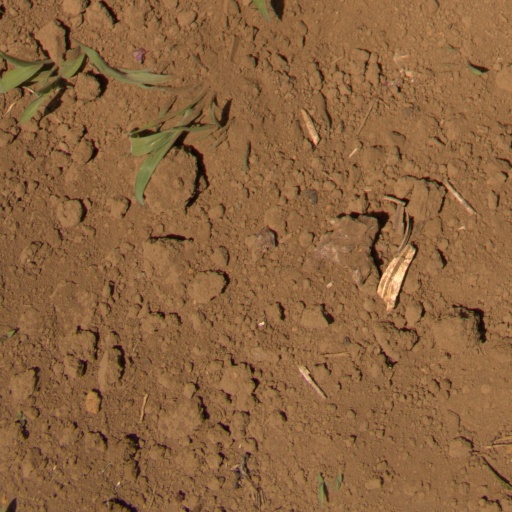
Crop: Jerusalem artichoke